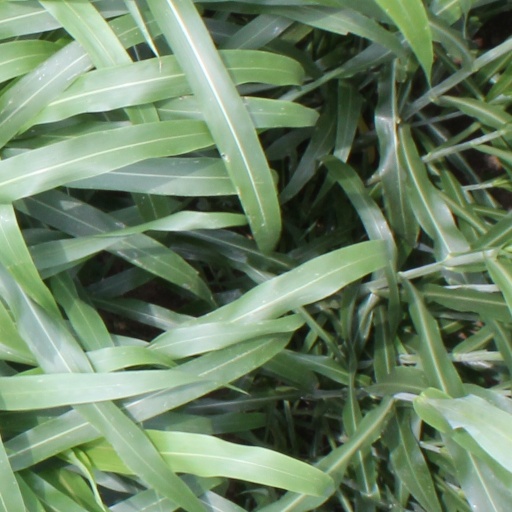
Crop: sorghum